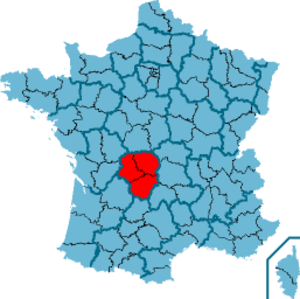
Les élections régionales ont eu lieu les 14 et 21 mars 2010.
Le Limousin est une ancienne région administrative, issue d'une région historique et culturelle française et qui était composée des trois départements de la Corrèze, de la Creuse et de la Haute-Vienne. Elle est située en totalité dans la partie nord-ouest du Massif central. Ses habitants sont appelés les Limousins. En limousin elle se nomme Lemosin.